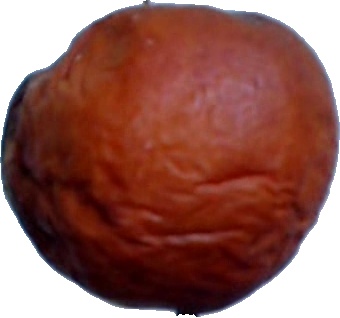
Label: apple_rotten_1